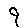
Label: 9